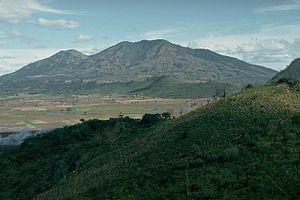
Le Suchitán est un volcan du Guatemala.